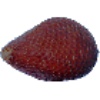
Label: Salak 1